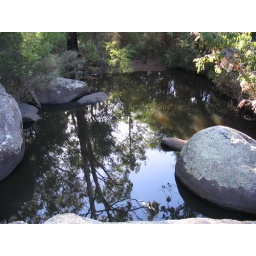
the mirror in the water